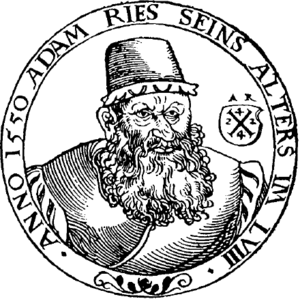
Adam Ries, né en 1492, décédé le 30 mars 1559, est un mathématicien allemand. Une variante souvent utilisée pour le désigner est Adam Riese ; cependant, les scientifiques et les historiens sont d'accord pour dire que l'écriture correcte est Ries.